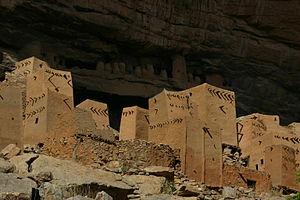
L’Afrique est un continent qui couvre 6 % de la surface de la Terre et 20 % de la surface des terres émergées. Sa superficie est de 30 415 873 km² avec les îles, ce qui en fait la troisième mondiale si l'on compte l'Amérique comme un seul continent. Avec plus de 1,2 milliard d'habitants, l'Afrique est le deuxième continent le plus peuplé après l'Asie et représente 16,4 % de la population de la planète en 2016. Le continent est bordé par la mer Méditerranée au nord, le canal de Suez et la mer Rouge au nord-est, l’océan Indien au sud-est et l’océan Atlantique à l’ouest.